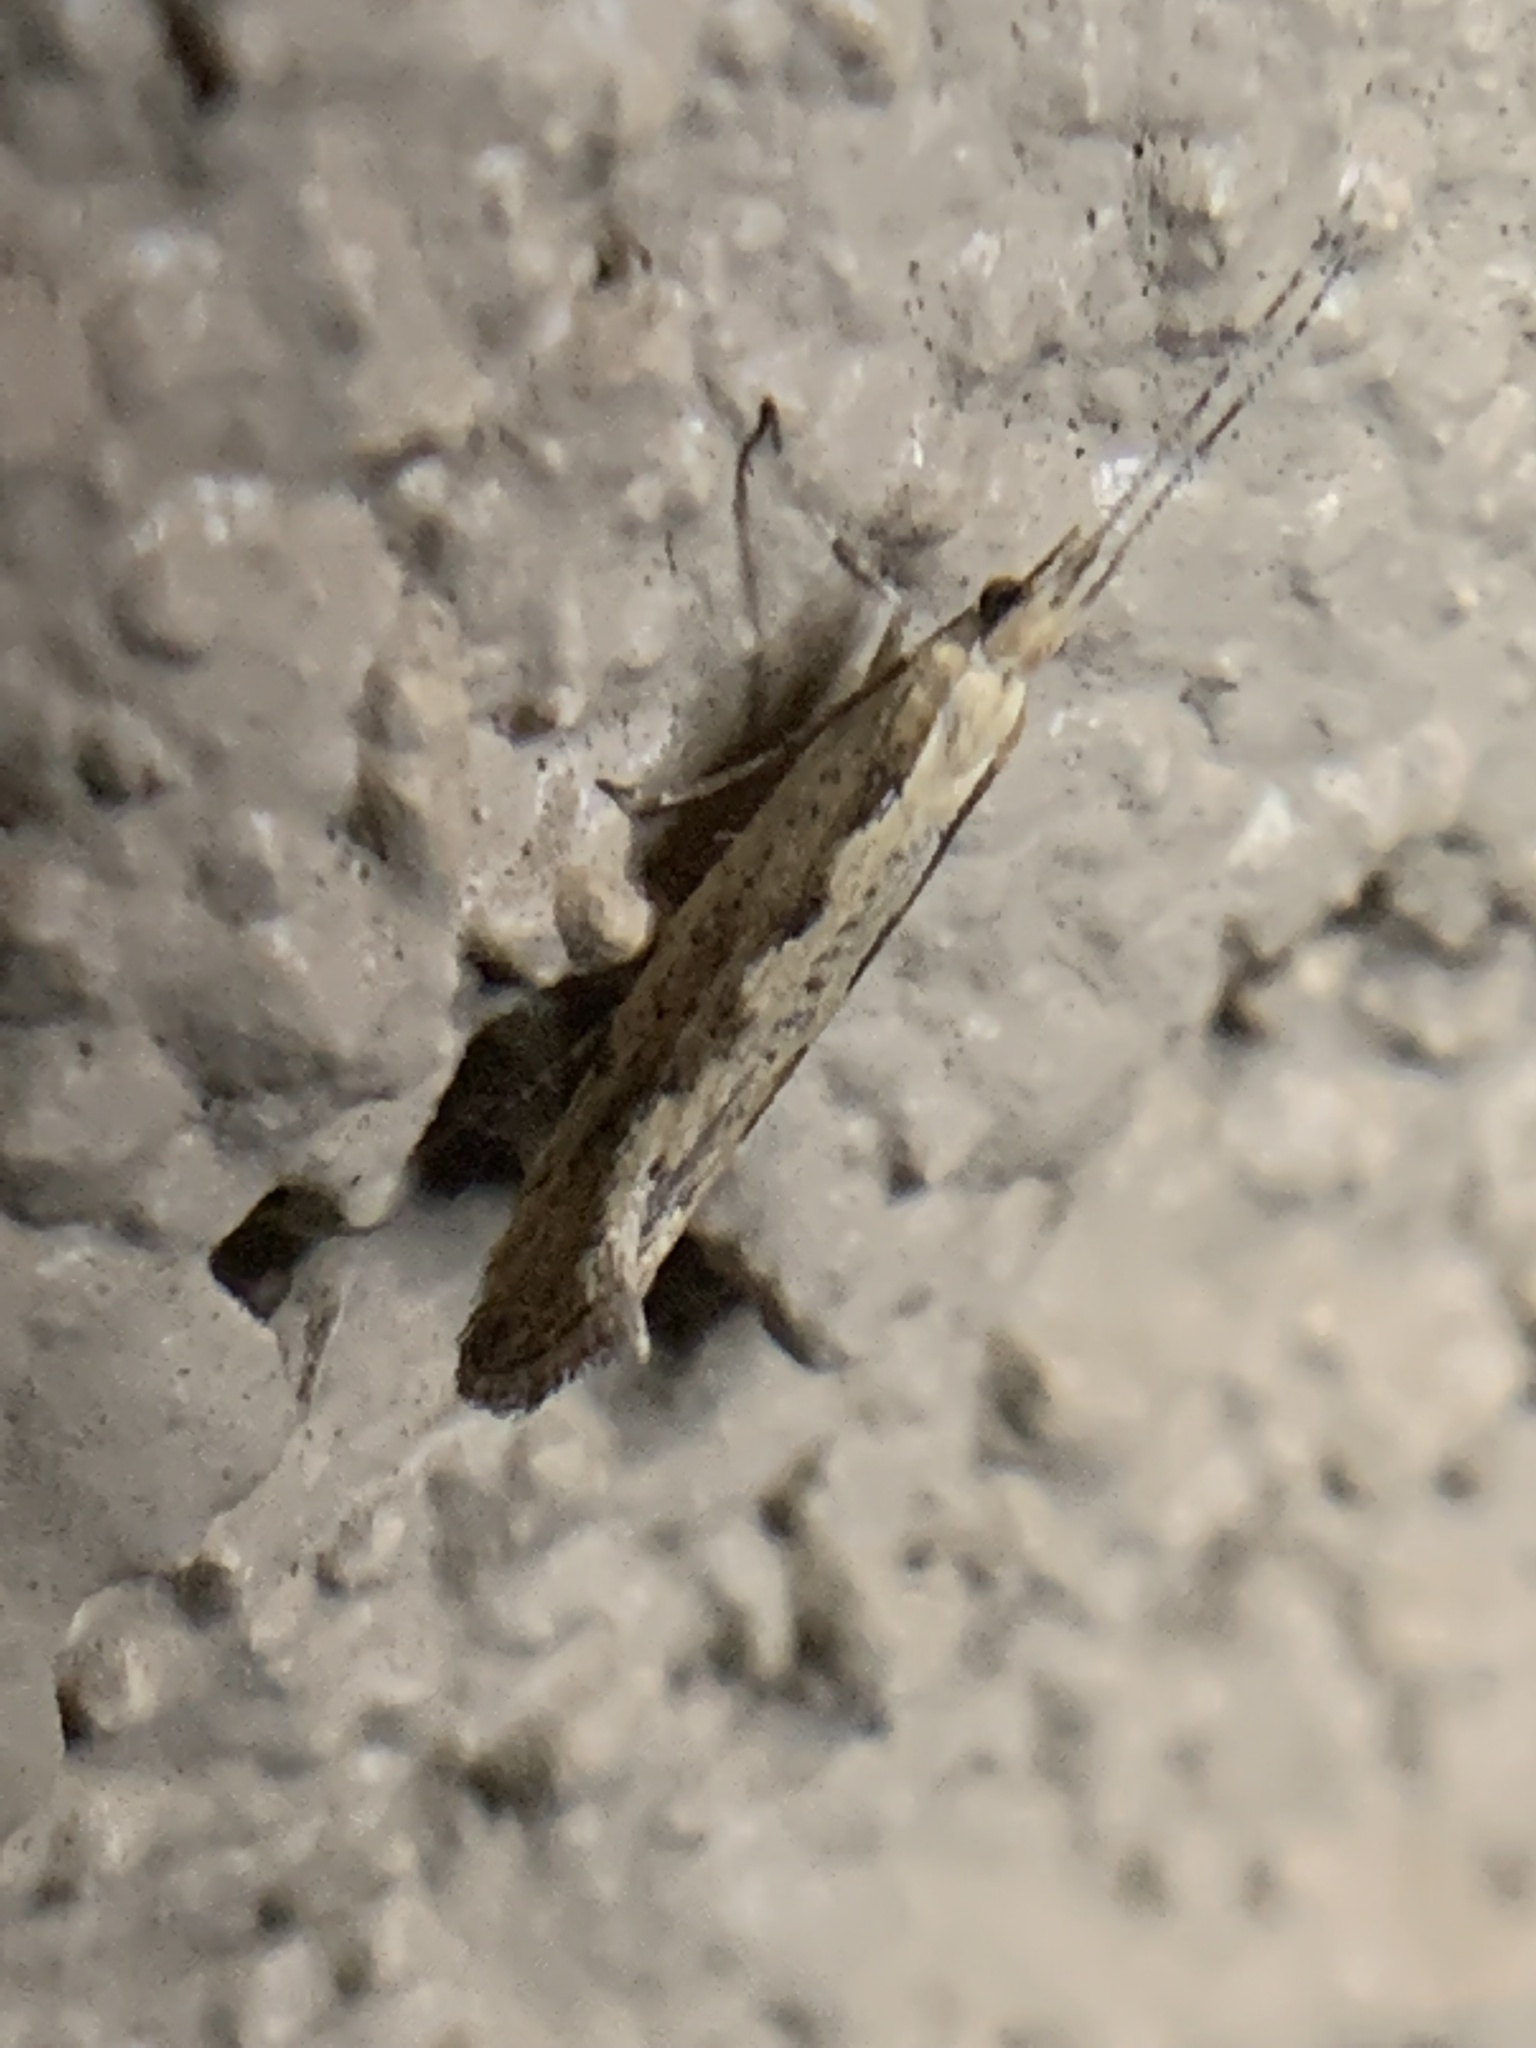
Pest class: diamondback_moth